Childhood nudity

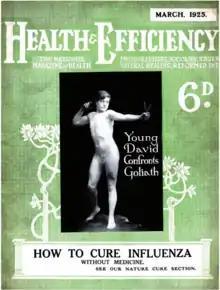
Children were featured in British nudist magazines during the interwar period

In contemporary societies, the appropriateness of childhood nudity in various situations is controversial, with many differences in behavior worldwide. Depending upon conceptions of childhood innocence and sexuality in general, societies may regard social nudity before puberty as normal, as acceptable in particular situations such as same-sex groups, or unacceptable.